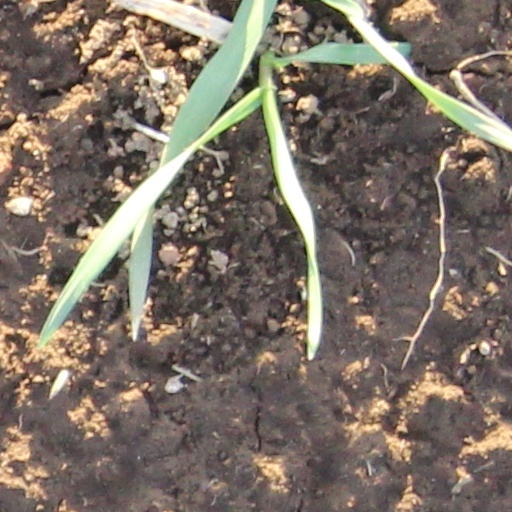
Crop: wheat